Cradle-to-cradle design

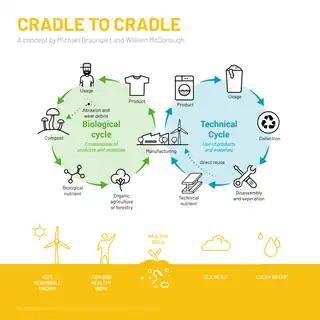
Cradle to Cradle concept by M. Braungart and W. McDonough

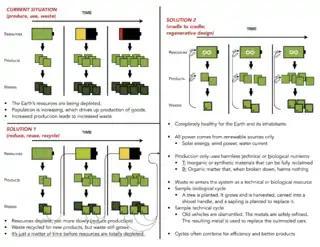
The current economic system, the current solution (the 3Rs), and the C2C framework as an alternative solution

Cradle-to-cradle design (also referred to as 2CC2, C2C, cradle 2 cradle, or regenerative design) is a biomimetic approach to the design of products and systems that models human industry on nature's processes, where materials are viewed as nutrients circulating in healthy, safe metabolisms. The term itself is a play on the popular corporate phrase "cradle to grave", implying that the C2C model is sustainable and considerate of life and future generations—from the birth, or "cradle", of one generation to the next generation, versus from birth to death, or "grave", within the same generation.